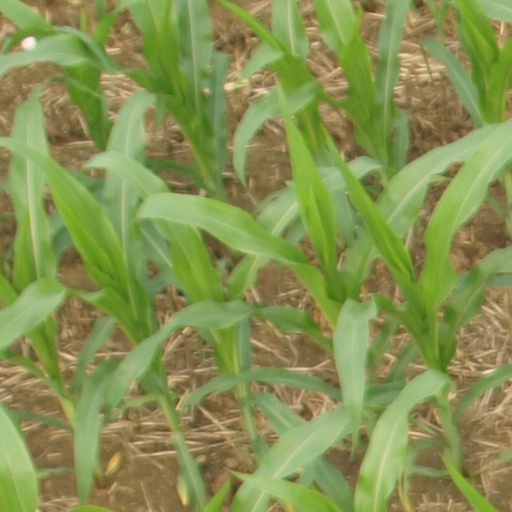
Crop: maize; corn